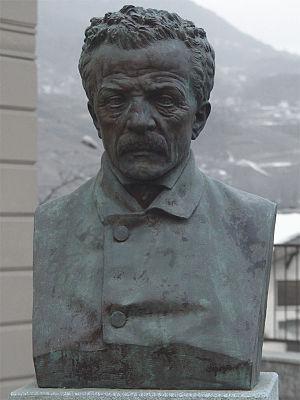
Maurizio Quadrio, né le 6 septembre 1800, baptisé à l'église paroissiale de San Lorenzo à Chiavenna, mort le 13 février 1876 à Rome, est un patriote italien, du Royaume de Sardaigne, appartenant à la gauche modérée de tendance anticléricale. Il est un important artisan de l'unité italienne, et l'un des acteurs du Risorgimento, avec Giuseppe Mazzini, Giuseppe Garibaldi, Camillo Cavour et Victor-Emmanuel II de Savoie. Il est resté jusqu'à la fin de sa vie, le plus fidèle disciple de Giuseppe Mazzini.